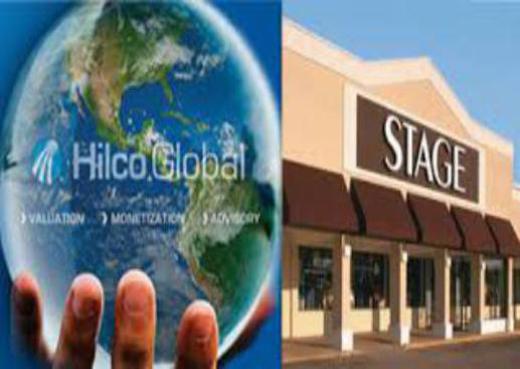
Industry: Others